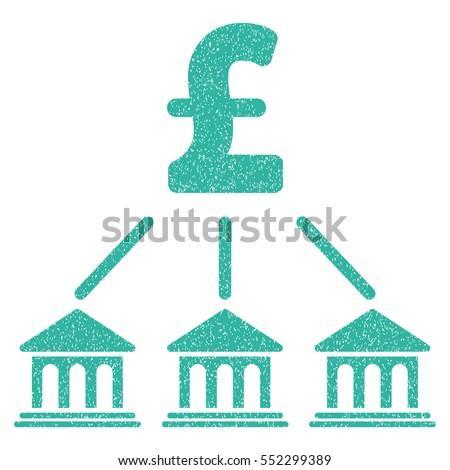
grainy textured icon for overlay watermark stamps .